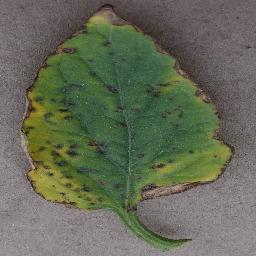
Label: Tomato___Bacterial_spot